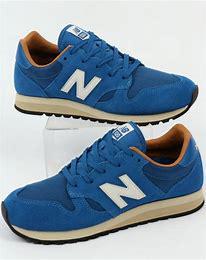
Brand: New
Model: Balance 520